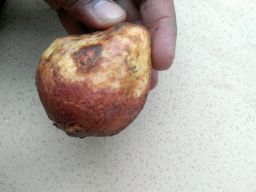
Fruit: Guava
Quality: Bad